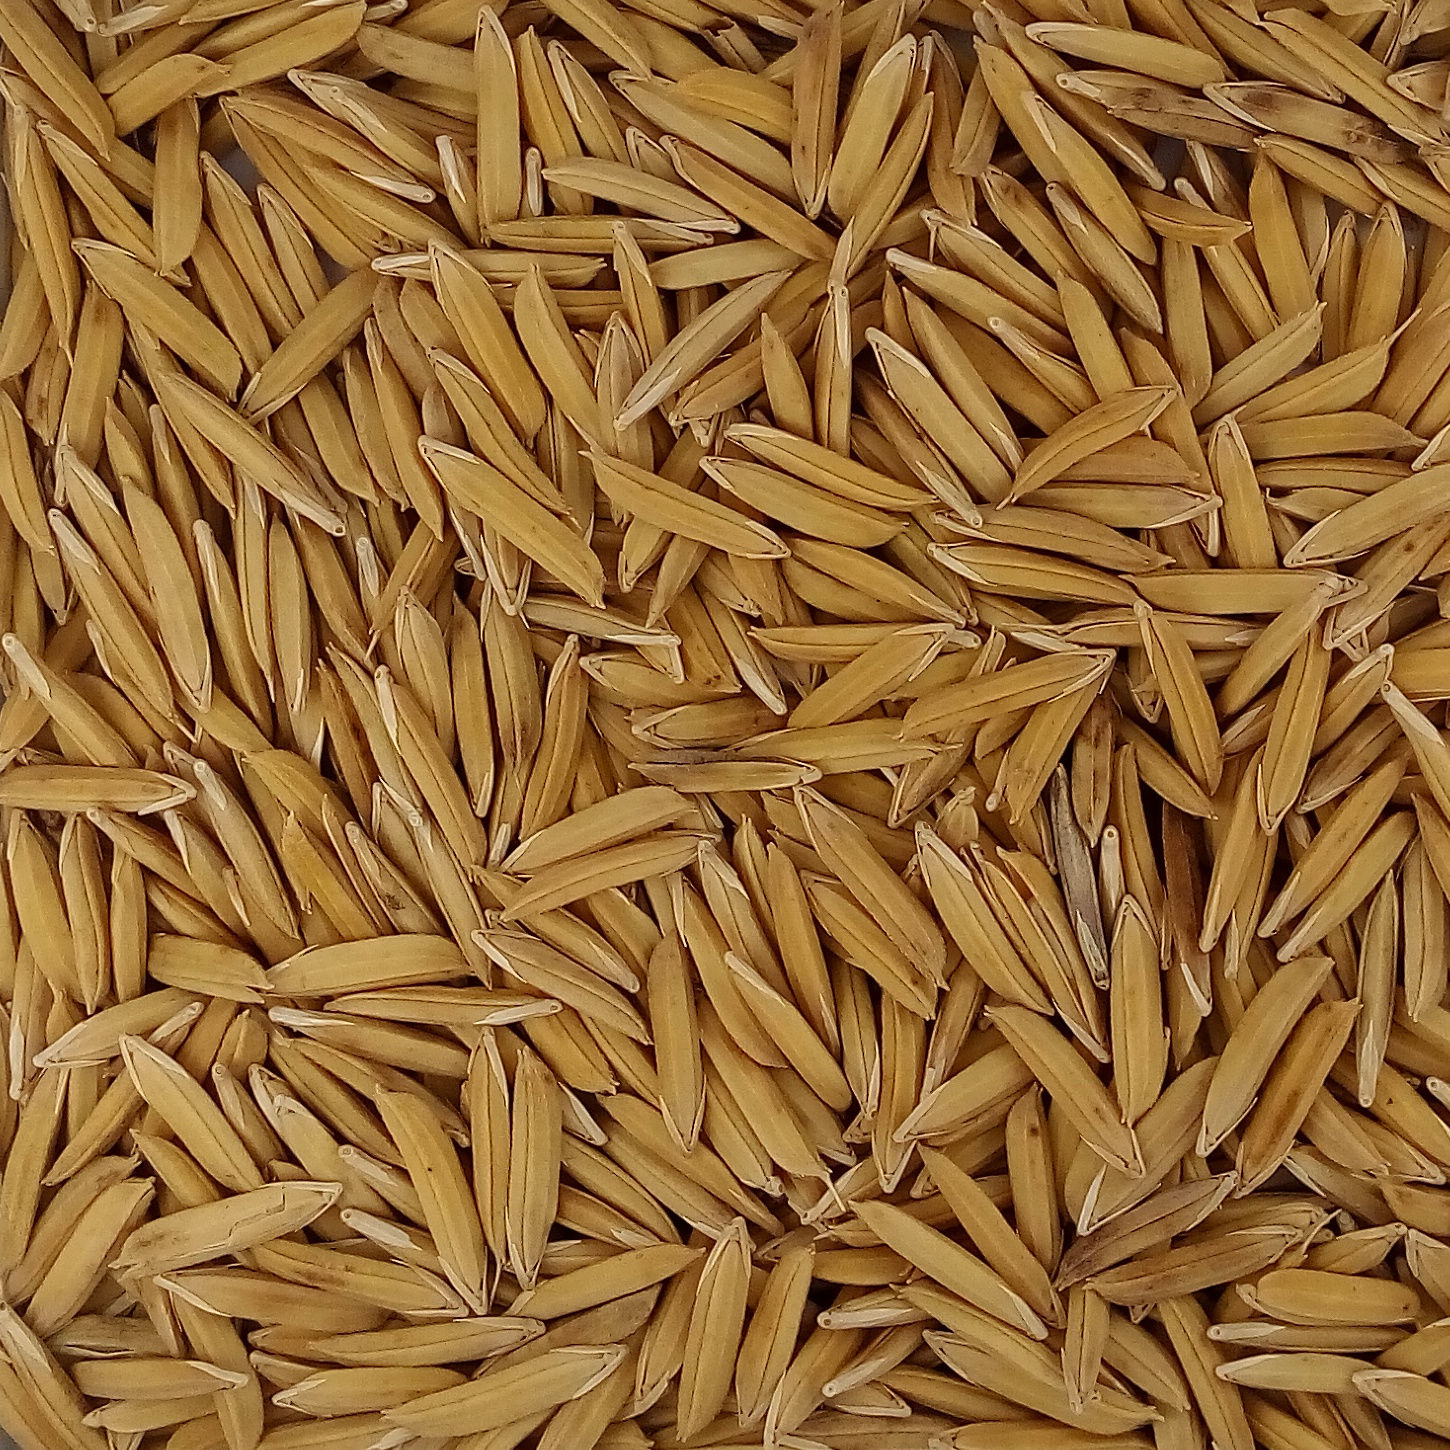
Rice seed variety: 1121